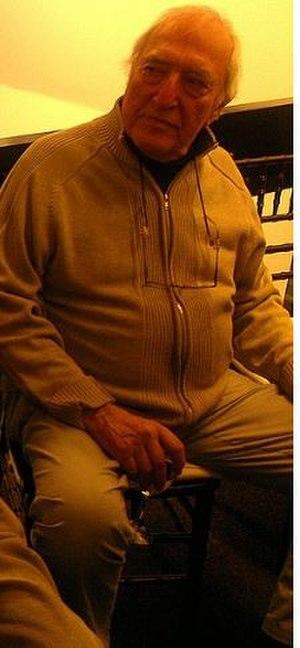
Bruce Jay Friedman est un scénariste, un écrivain et un dramaturge américain né le 26 avril 1930 dans le quartier du Bronx à New York et mort le 3 juin 2020 à Brooklyn.